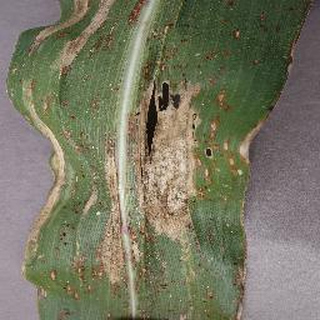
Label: corn_northern_leaf_blight